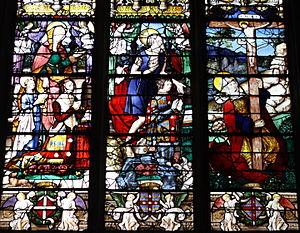
Anne de Montmorency, comtesse de Laval, née à une date inconnue, morte en 1525, est la fille de Guillaume de Montmorency, et d’Anne Pot, dame de La Rochepot.
La collégiale Saint-Martin de Montmorency est une église de style gothique flamboyant du XVIᵉ siècle située dans le Val-d'Oise, en région Île-de-France. Bâtie sur un éperon rocheux et précédée d'une terrasse, elle domine la vallée de Montmorency. Remarquable pour son unicité architecturale avec une sobriété et harmonie correspondant à son premier rôle de lieu de sépulture de la maison de Montmorency, la collégiale est surtout réputée pour son exceptionnelle série de quatorze vitraux de la Renaissance, qui se distingue même sur le plan national. Depuis 1631, soit un an avant l'exécution du dernier connétable Henri II de Montmorency, elle sert également d'église paroissiale, et se concentre sur ce rôle unique après la Révolution française. Tout comme l'église Saint-François, l'ancienne collégiale accueille les fidèles catholiques de Montmorency et relève du diocèse de Pontoise. En 2010, son curé est le père Kurowski.